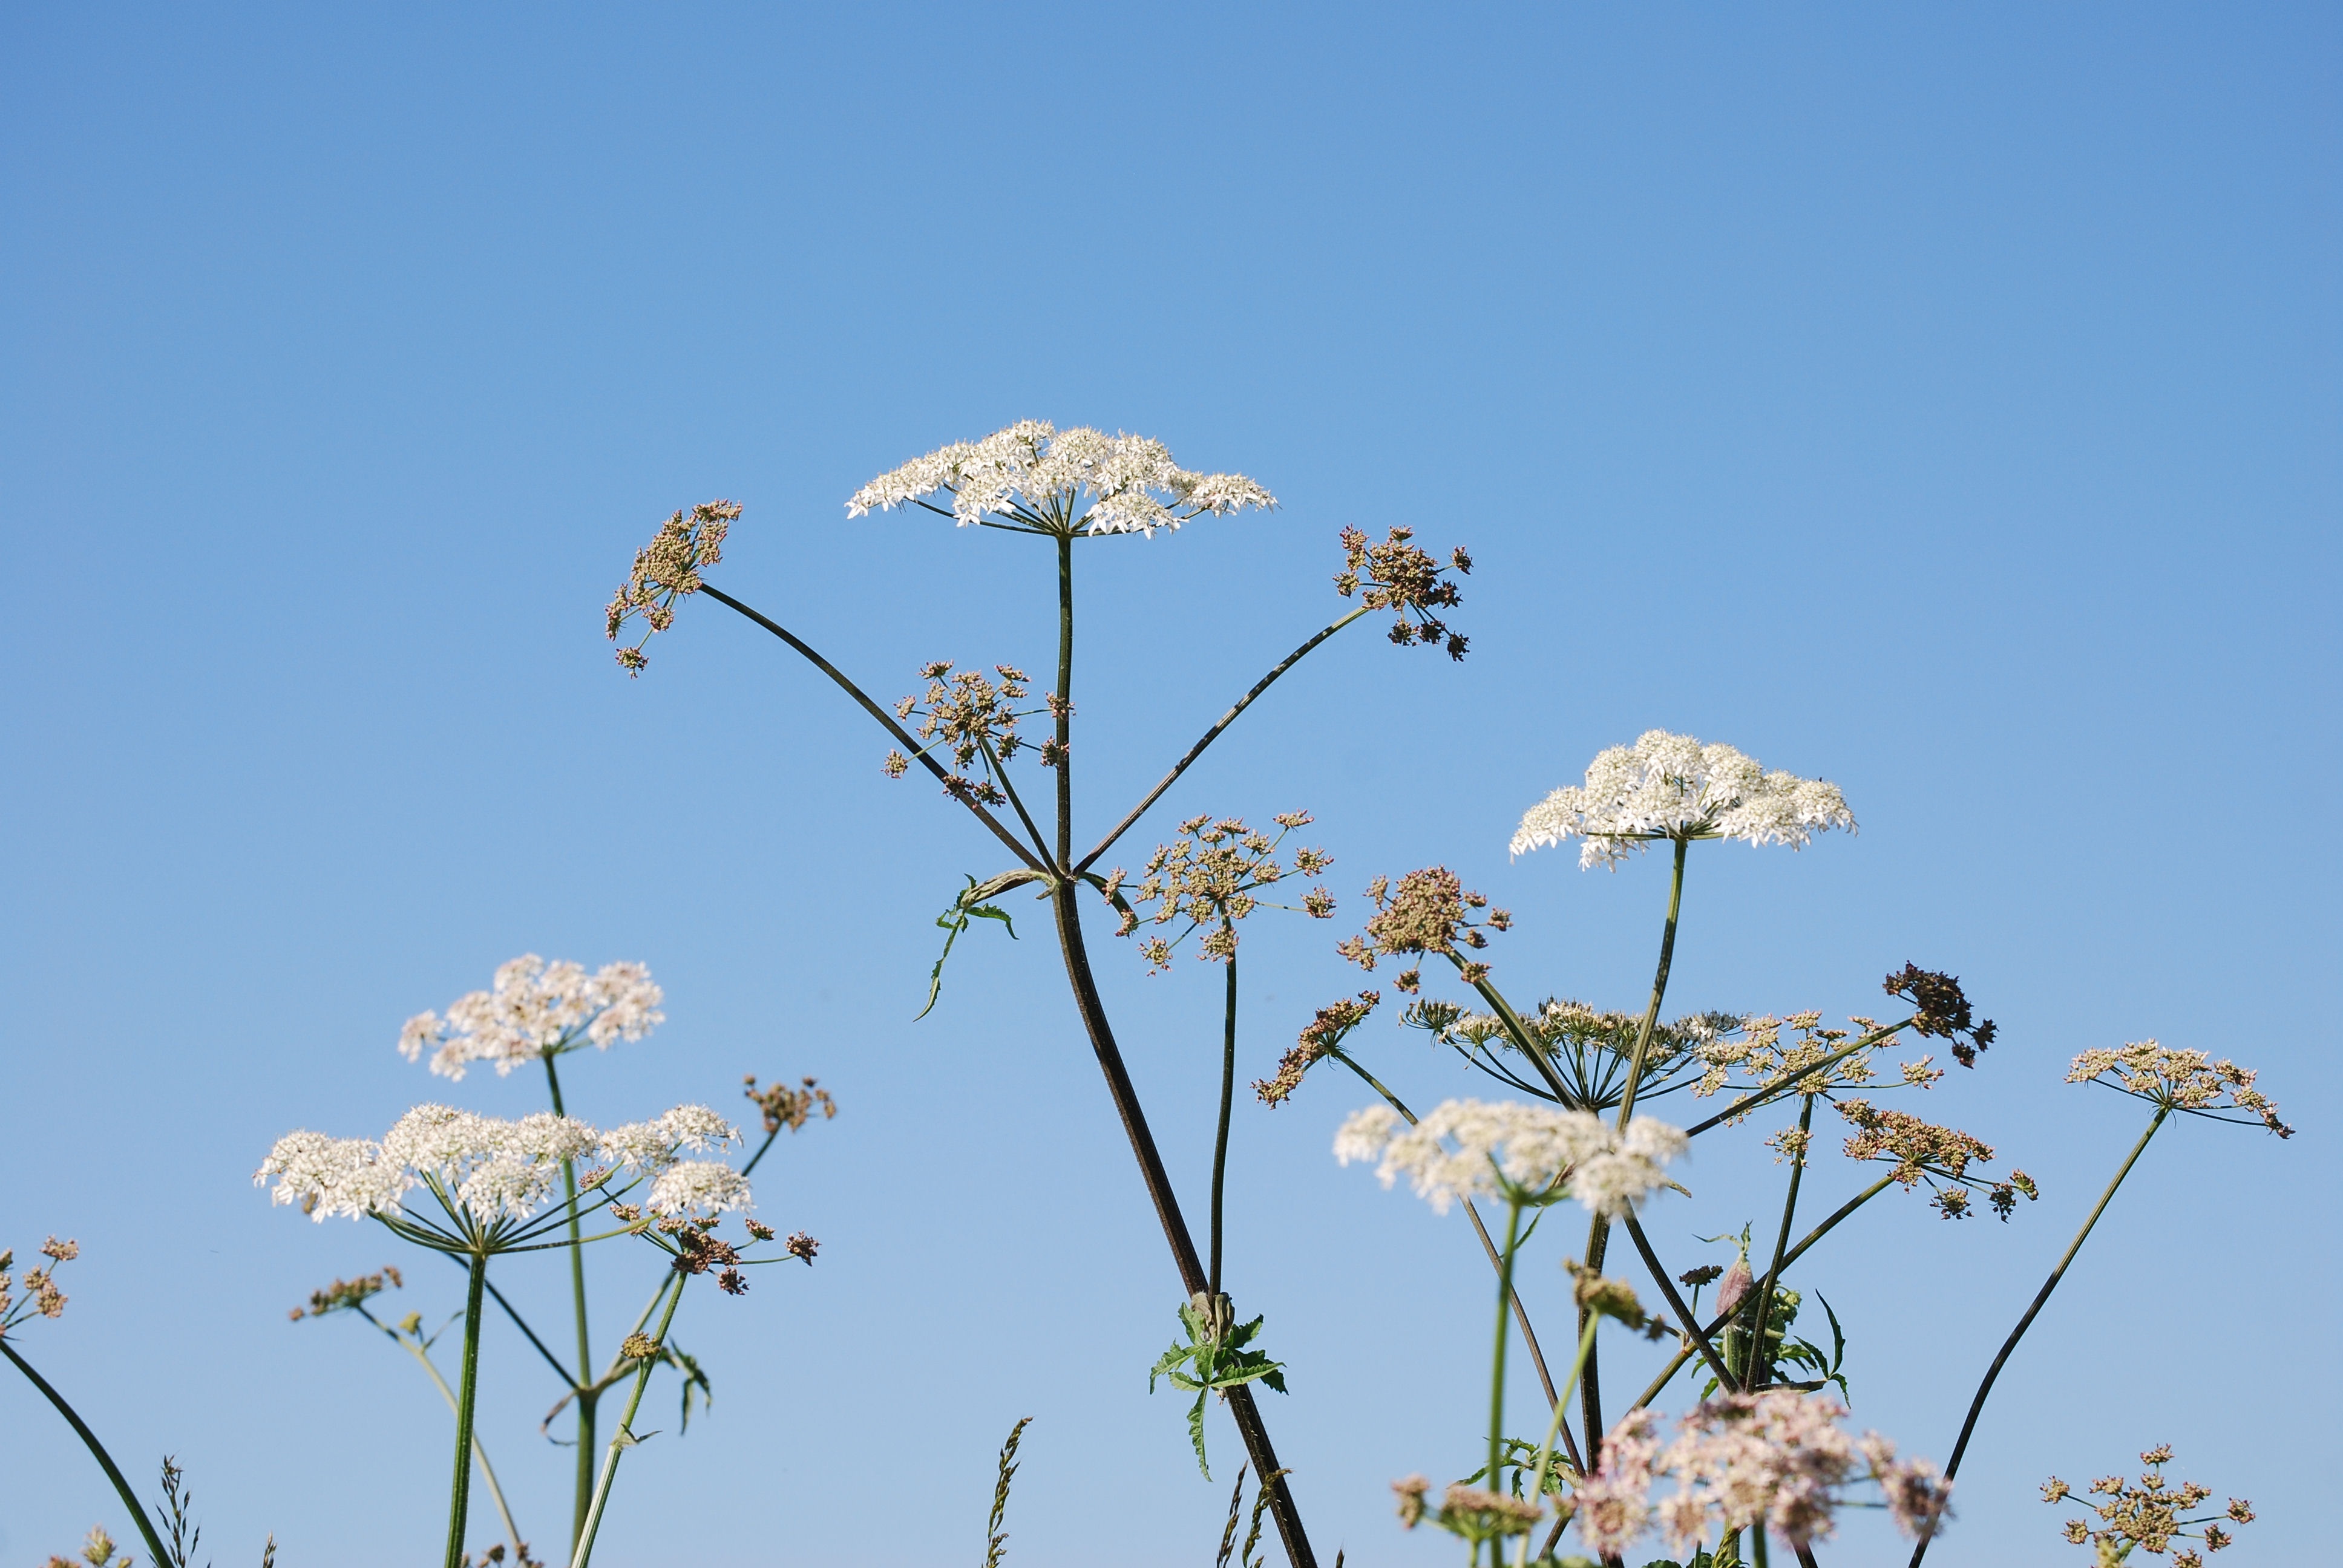
nature, branch, blossom, plant, sky, white, meadow, prairie, flower, spring, botany, flora, wildflower, flowers, ecosystem, flowering plant, hogweed